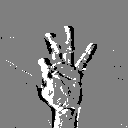
ASL letter: f